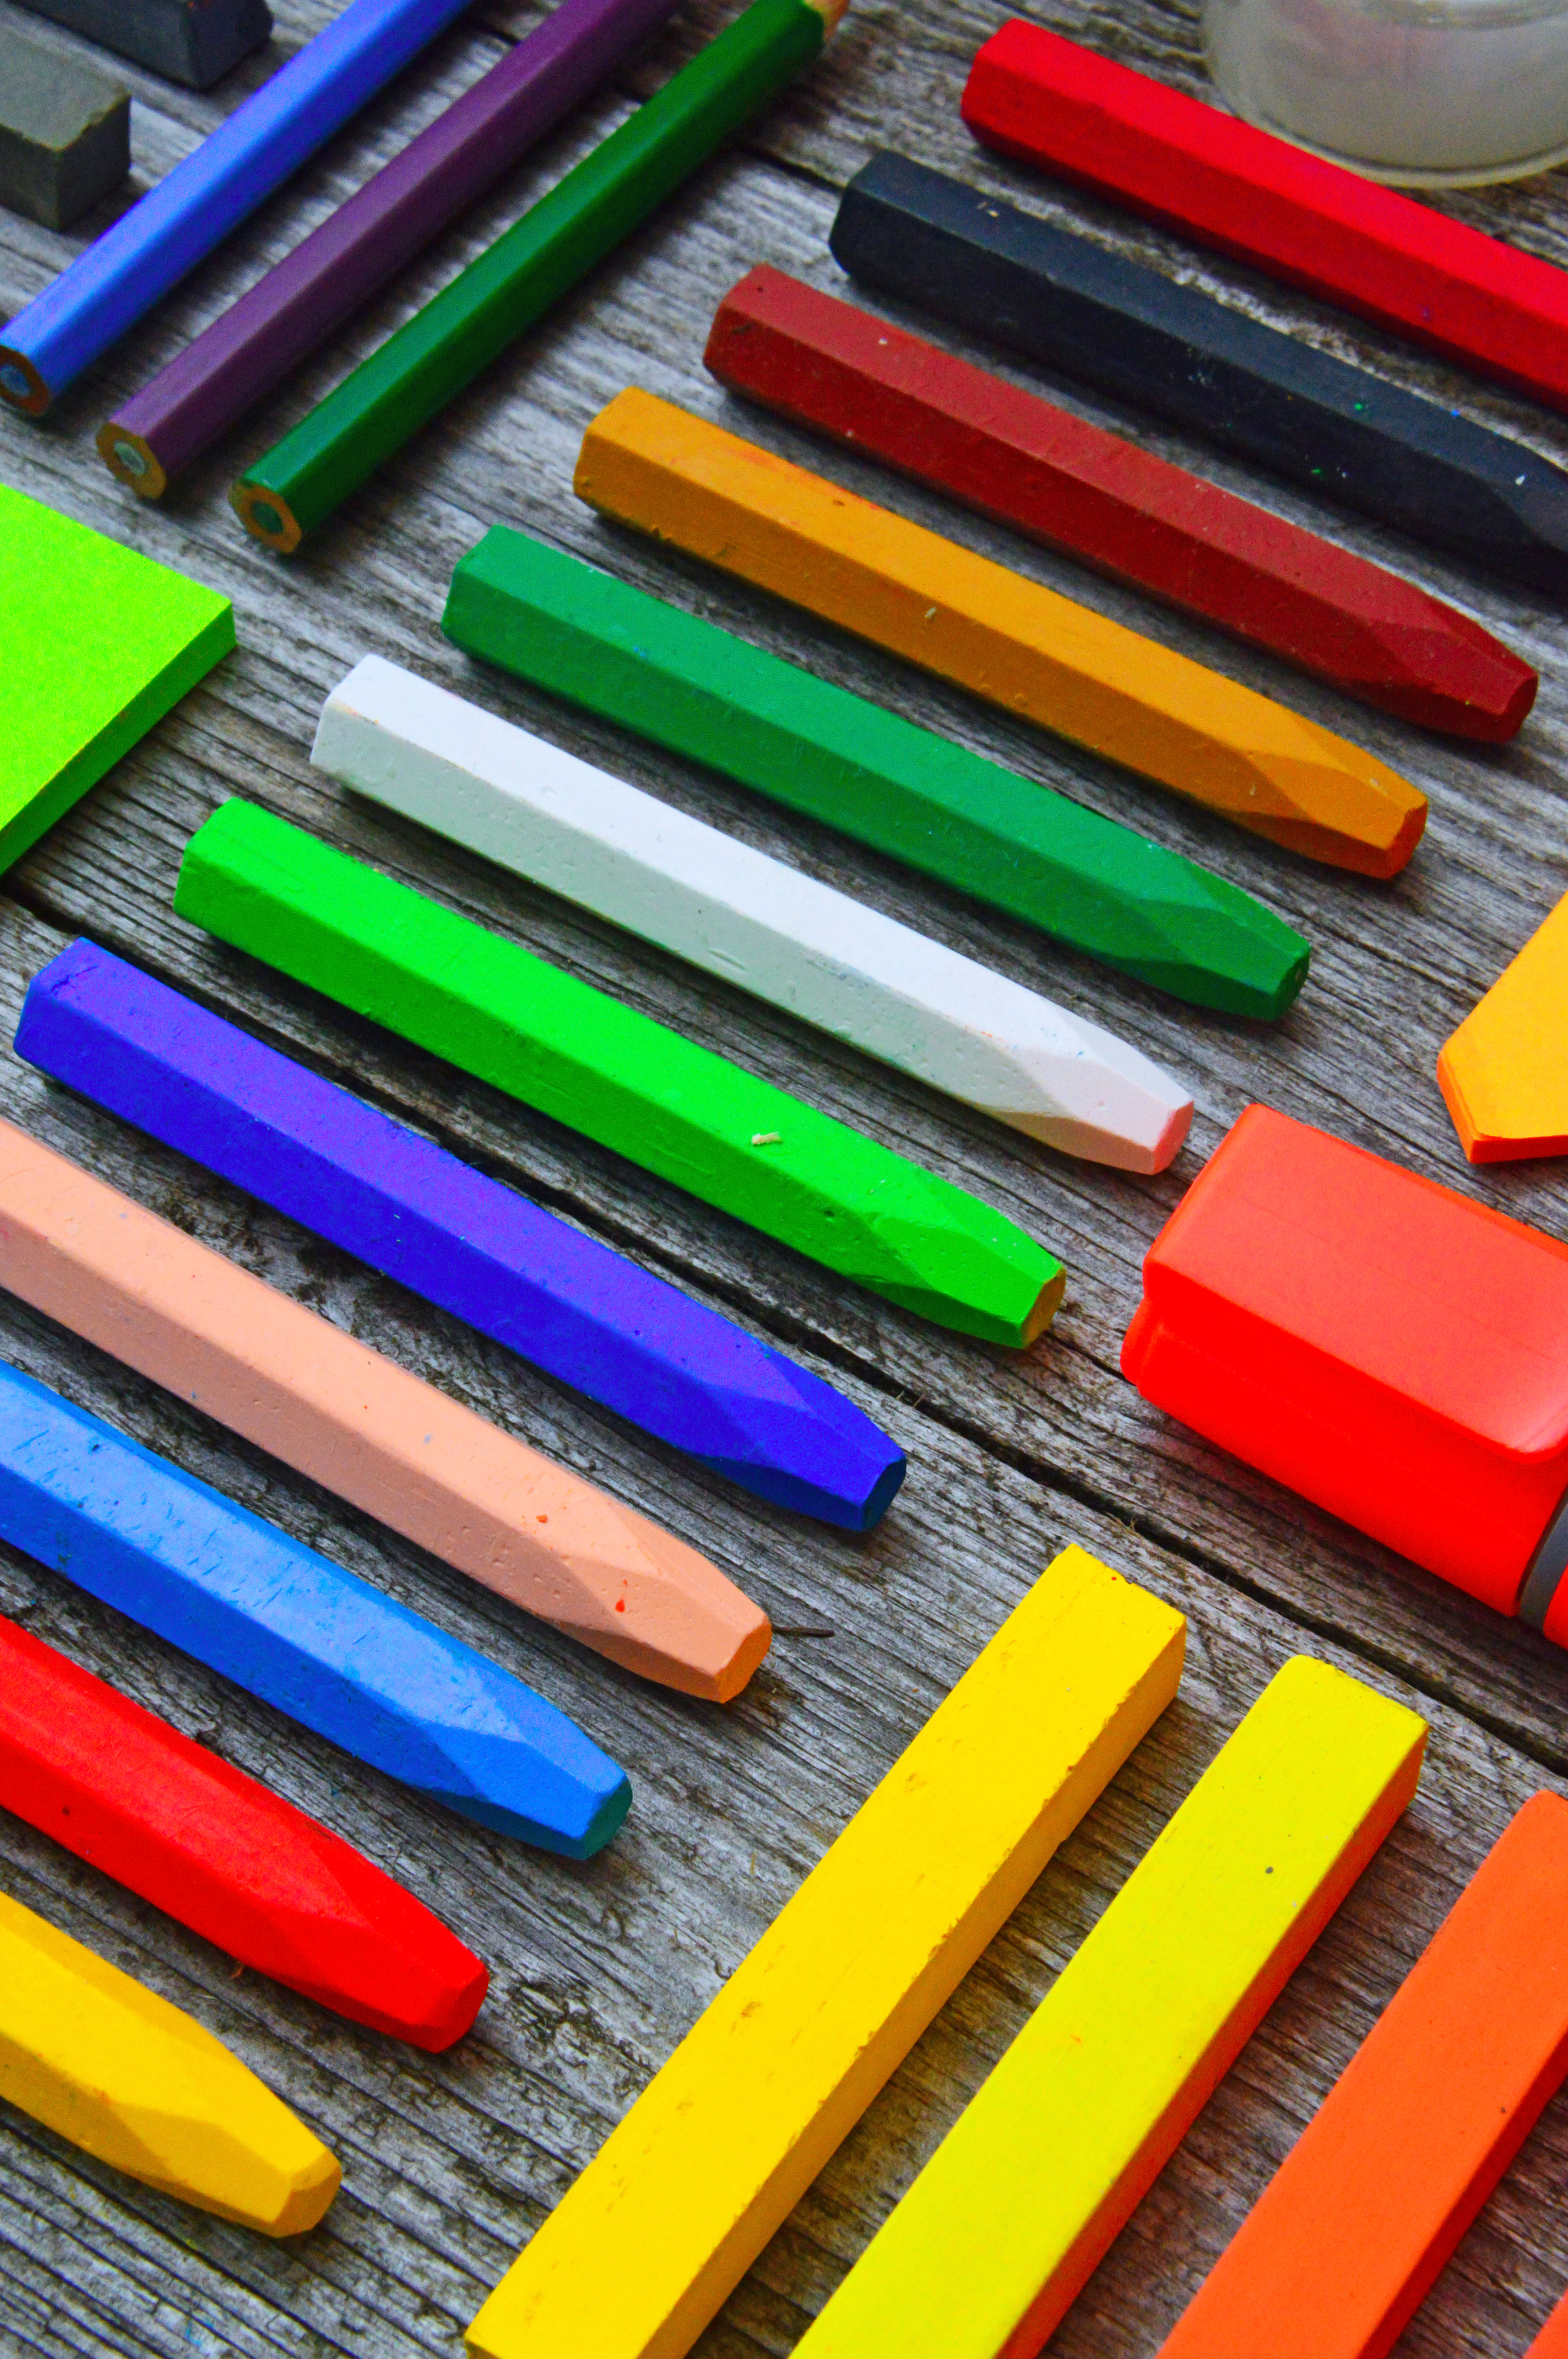
school, stationery, background, supplies, white, back, view, top, office, colorful, notebook, accessories, pencil, tools, education, paper, scissors, paint, isolated, pen, note, sharpener, calculator, flat, color school stationery, wood, wooden, eraser, equipment, desk, college, elementary, concept, group, object, yellow, product, material, plastic, line, angle, writing implement